Mark Lowen

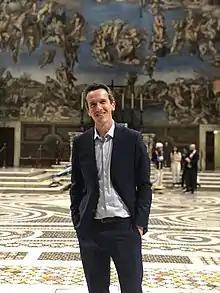
Lowen in Italy

Mark Lowen is a British journalist who works for BBC News as a correspondent in Southern Europe based in Rome. He was previously based in Turkey, Greece and Serbia. He moved to Rome in 2019 and is often deployed elsewhere on major stories.